Osmium tetroxide

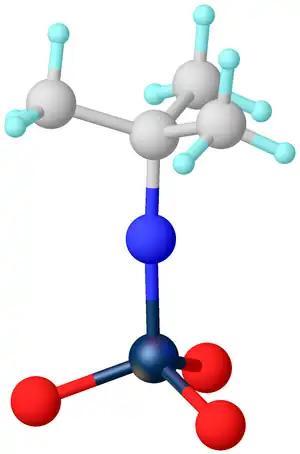
Structure of OsO(N-t-Bu) (multiple bonds are not drawn explicitly), illustrating the type of osmium(VIII)-oxo-imide that adds alkenes en route to the amino alcohol.

OsO is a Lewis acid and a mild oxidant. It reacts with alkaline aqueous solution to give the perosmate anion . This species is easily reduced to osmate anion, .